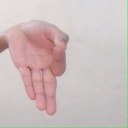
अक्षर: ज्ञ